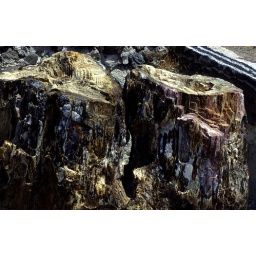
Stone tree in the park of fossil forest in Lesvos island